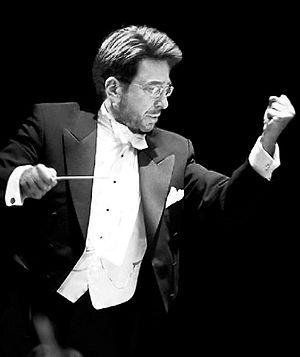
James Allen Gähres, né le 5 août 1943 à Harrisburg, Pennsylvanie, est un chef d'orchestre américain avec une carrière internationale.